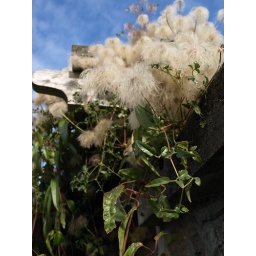
This house has an arbour full of this piling over his stone fence